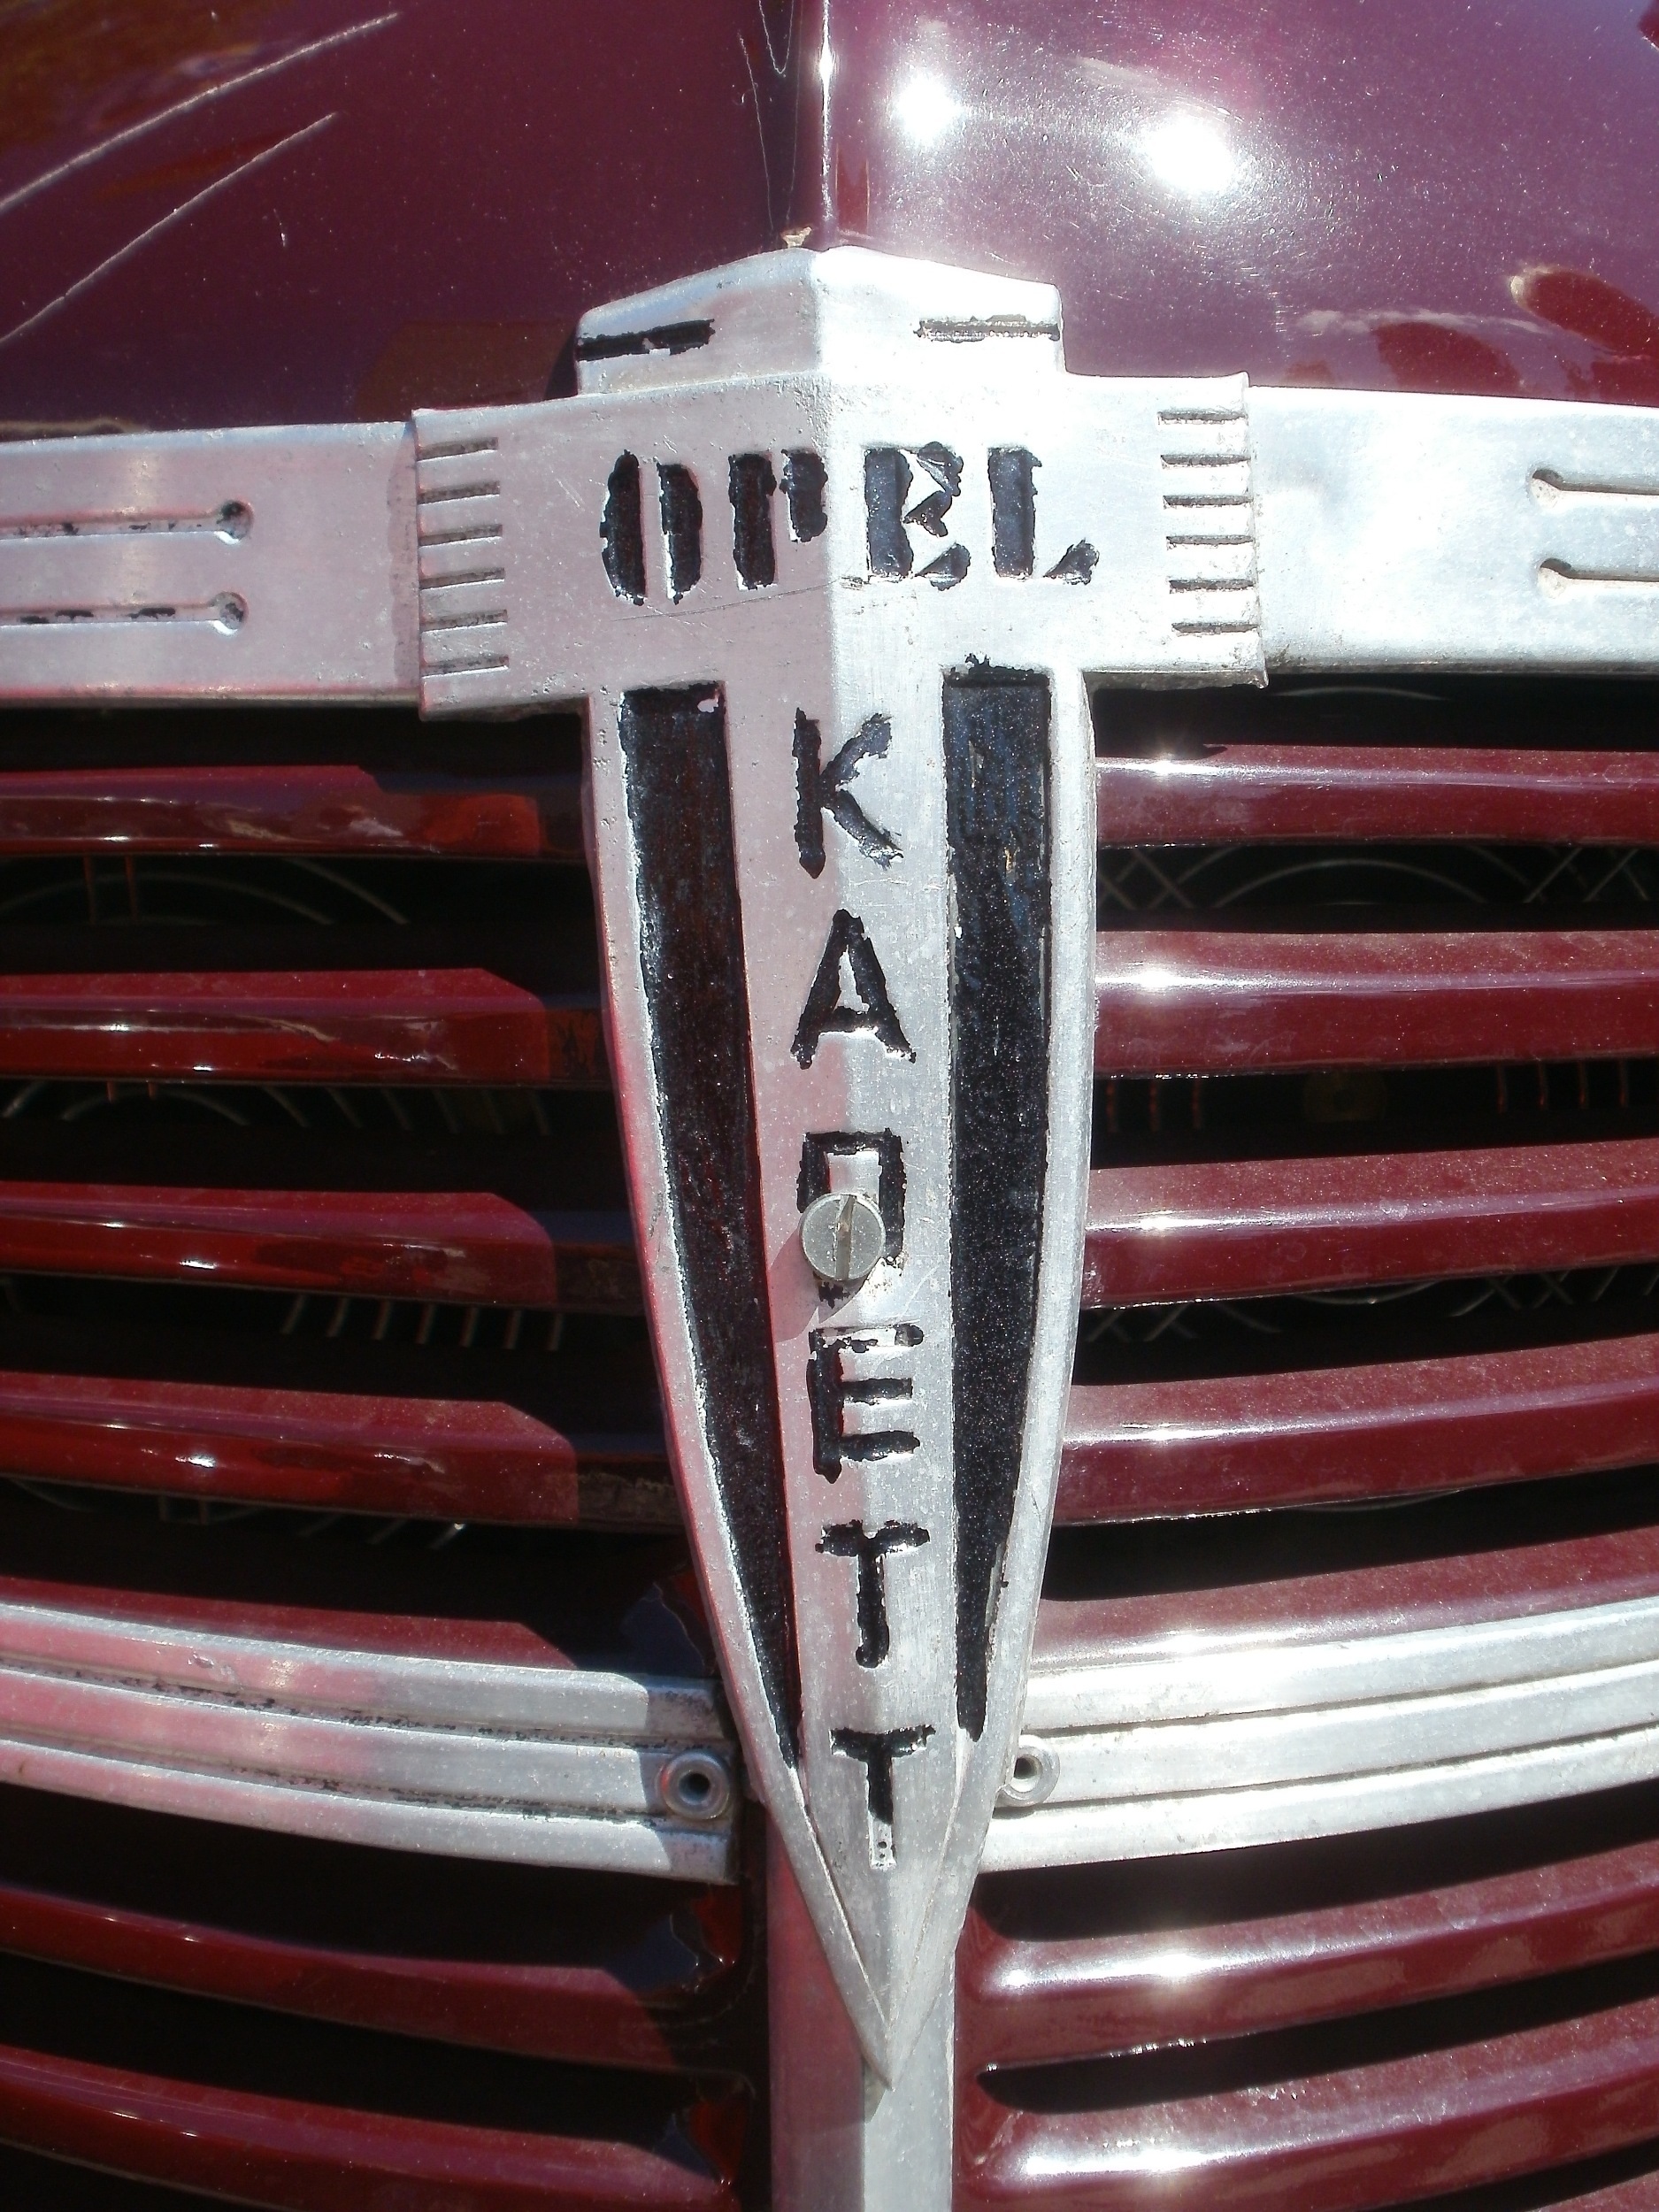
car, vintage, wheel, automobile, retro, old, model, red, vehicle, symbol, nostalgia, grille, grill, bumper, rim, style, front, classic, opel, kadett, automotive exterior